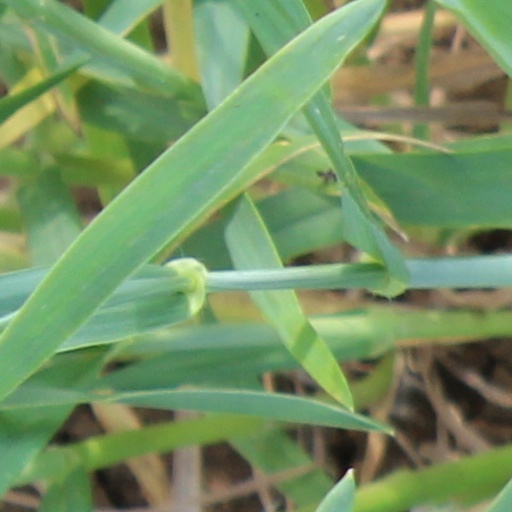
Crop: wheat